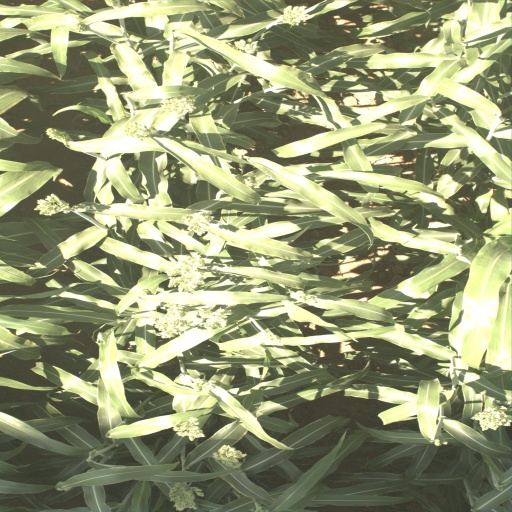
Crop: sorghum